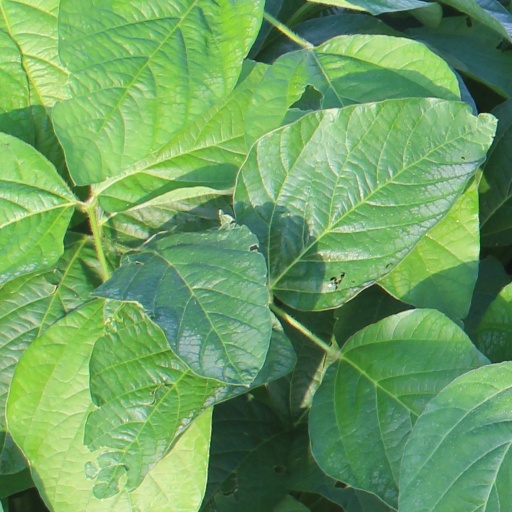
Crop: soybean